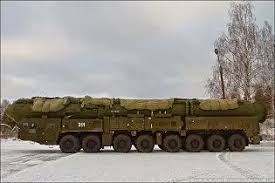
Label: Air Defense